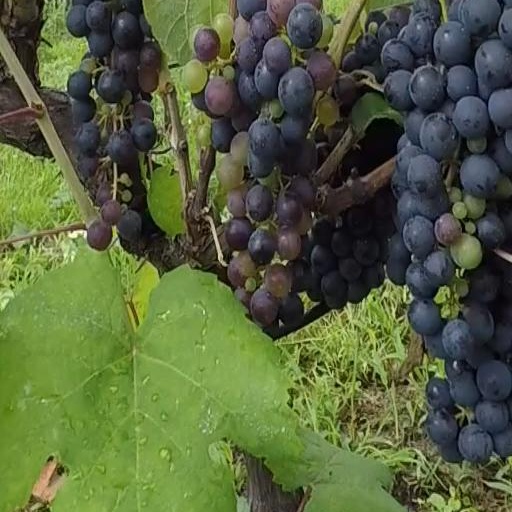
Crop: grape